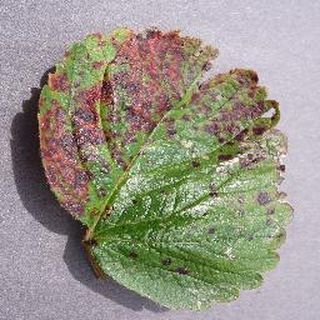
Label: strawberry_leaf_scorch